Fifteenth Amendment to the United States Constitution

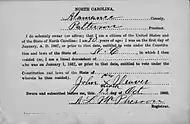
Voter registration card, Alamance County, North Carolina, 1902, with statement from registrant of birth before January 1, 1867, when the Fifteenth Amendment became law

Nevada was the first state to ratify the amendment, on March 1, 1869. The New England states and most Midwest states also ratified the amendment soon after its proposal. Southern states still controlled by Radical reconstruction governments, such as North Carolina, also swiftly ratified. Newly elected President Ulysses S. Grant strongly endorsed the amendment, calling it "a measure of grander importance than any other one act of the kind from the foundation of our free government to the present day." He privately asked Nebraska's governor to call a special legislative session to speed the process, securing the state's ratification. In April and December 1869, Congress passed Reconstruction bills mandating that Virginia, Mississippi, Texas and Georgia ratify the amendment as a precondition to regaining congressional representation; all four states did so. The struggle for ratification was particularly close in Indiana and Ohio, which voted to ratify in May 1869 and January 1870, respectively. New York, which had ratified on April 14, 1869, tried to revoke its ratification on January 5, 1870. However, in February 1870, Georgia, Iowa, Nebraska, and Texas ratified the amendment, bringing the total ratifying states to twenty-nine—one more than the required twenty-eight ratifications from the thirty-seven states, and forestalling any court challenge to New York's resolution to withdraw its consent.